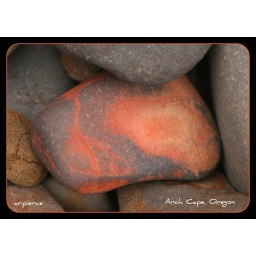
The rocks on the beach at Arch Cape are all different and interesting in their own way